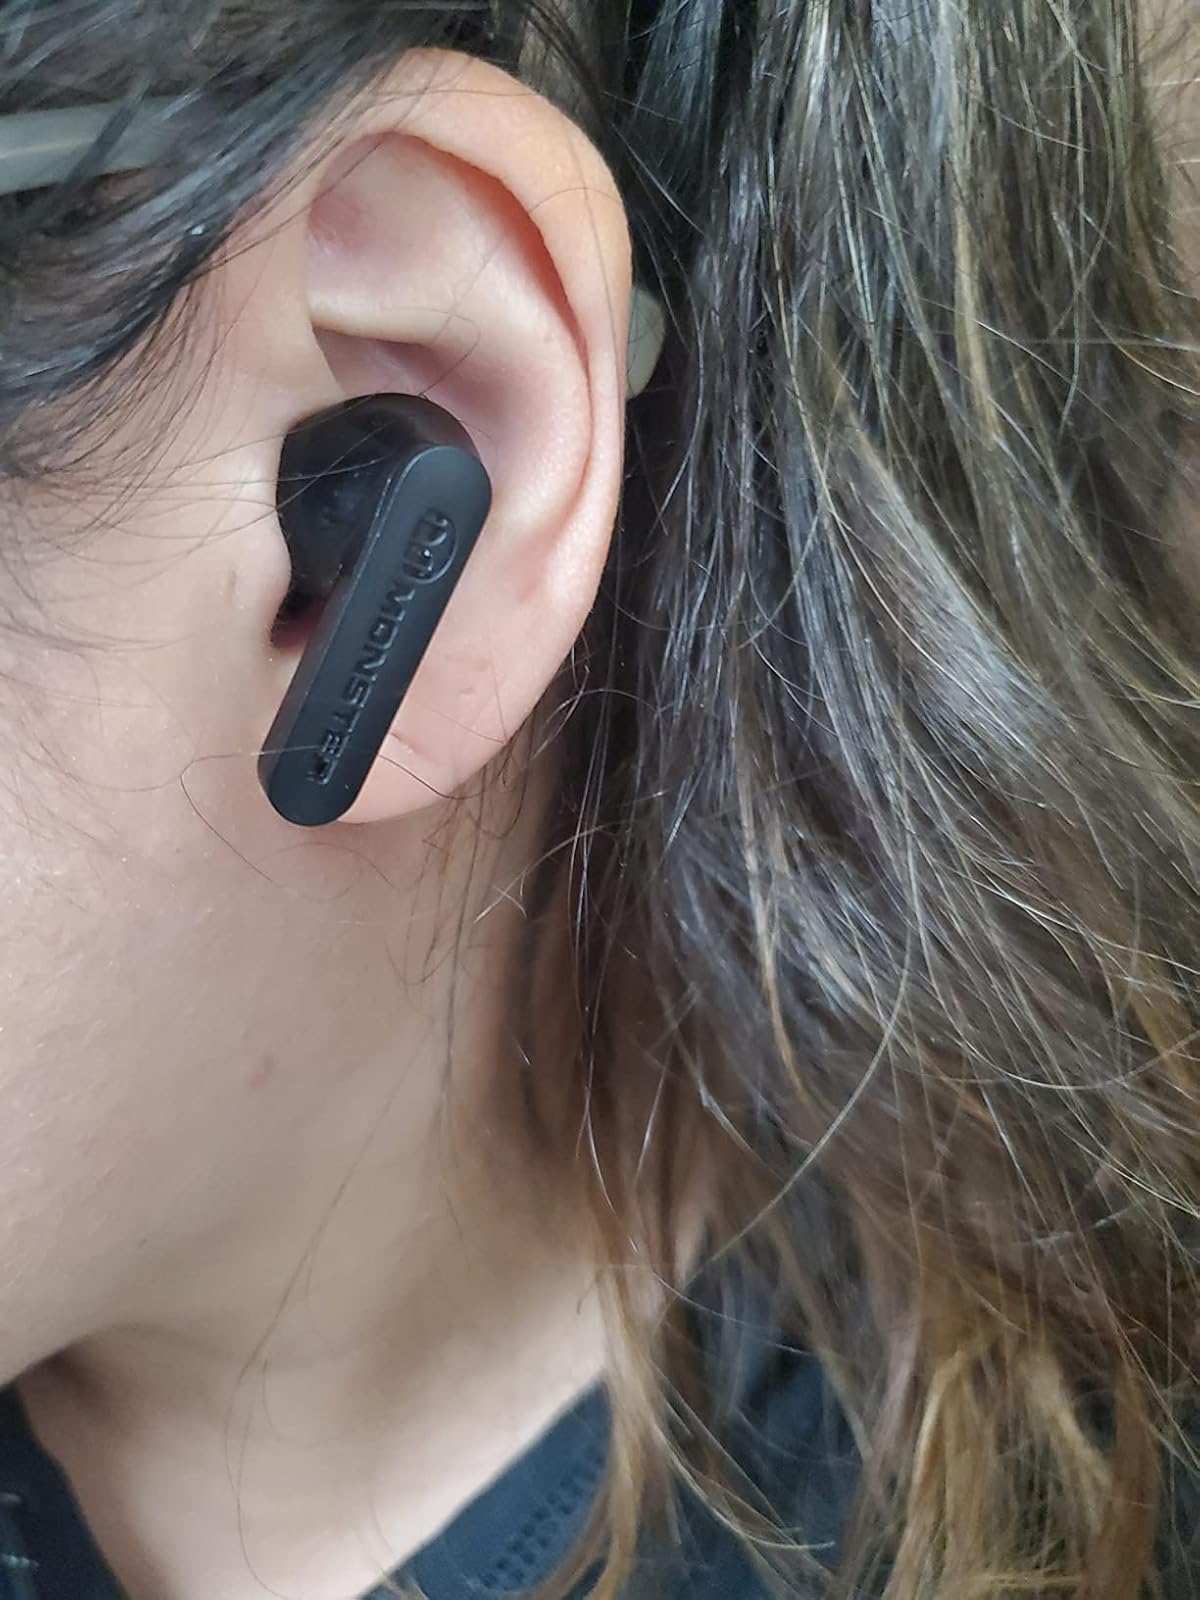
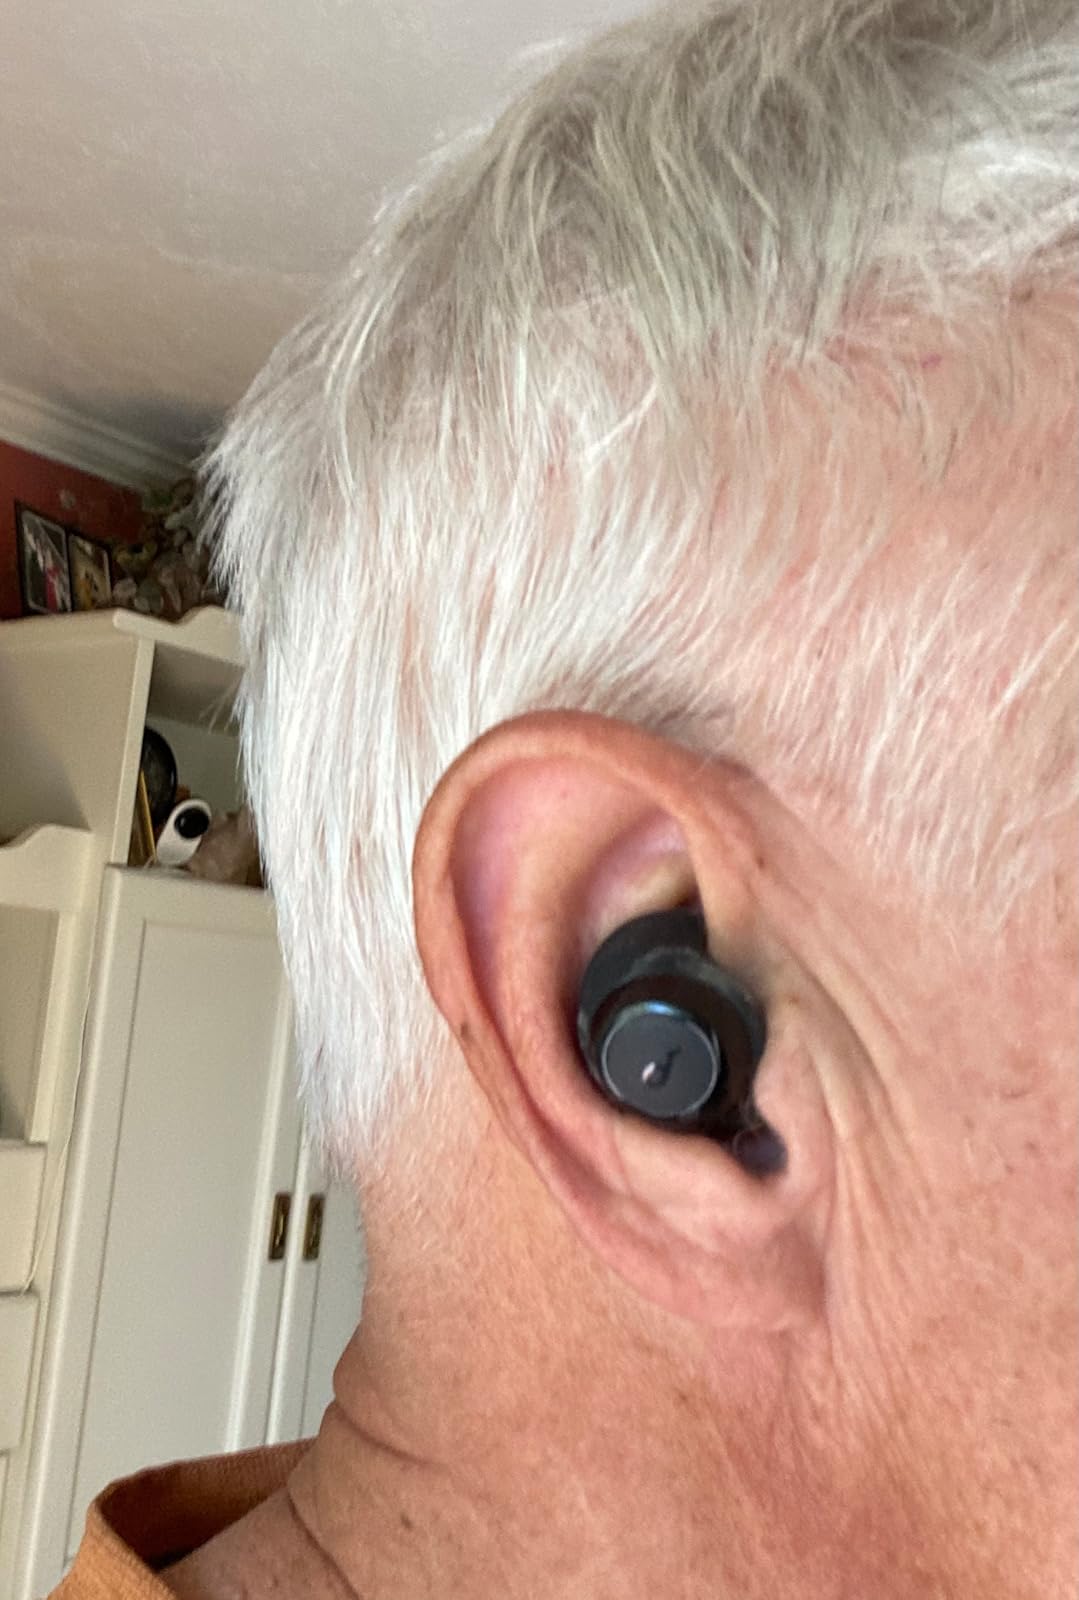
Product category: earbuds
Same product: no